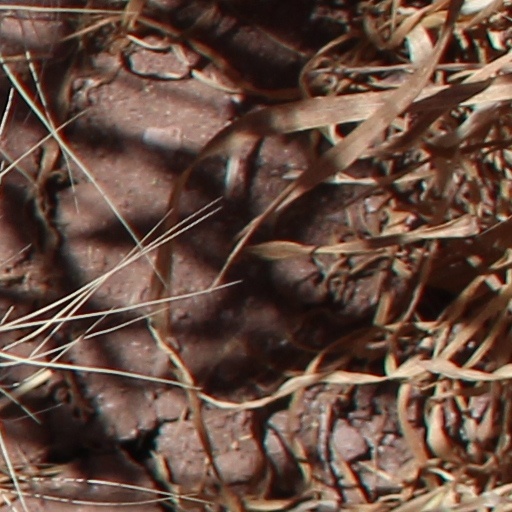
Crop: wheat